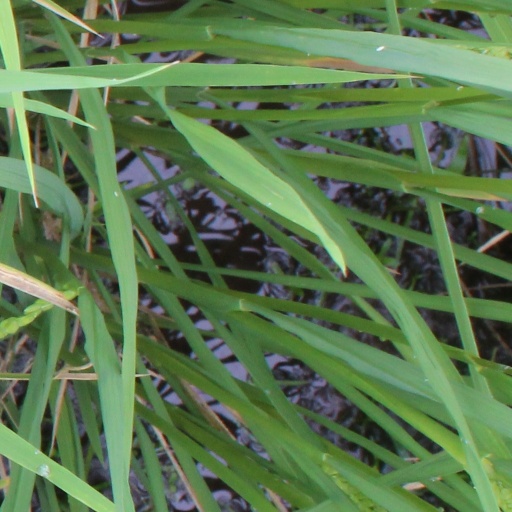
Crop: rice